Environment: real
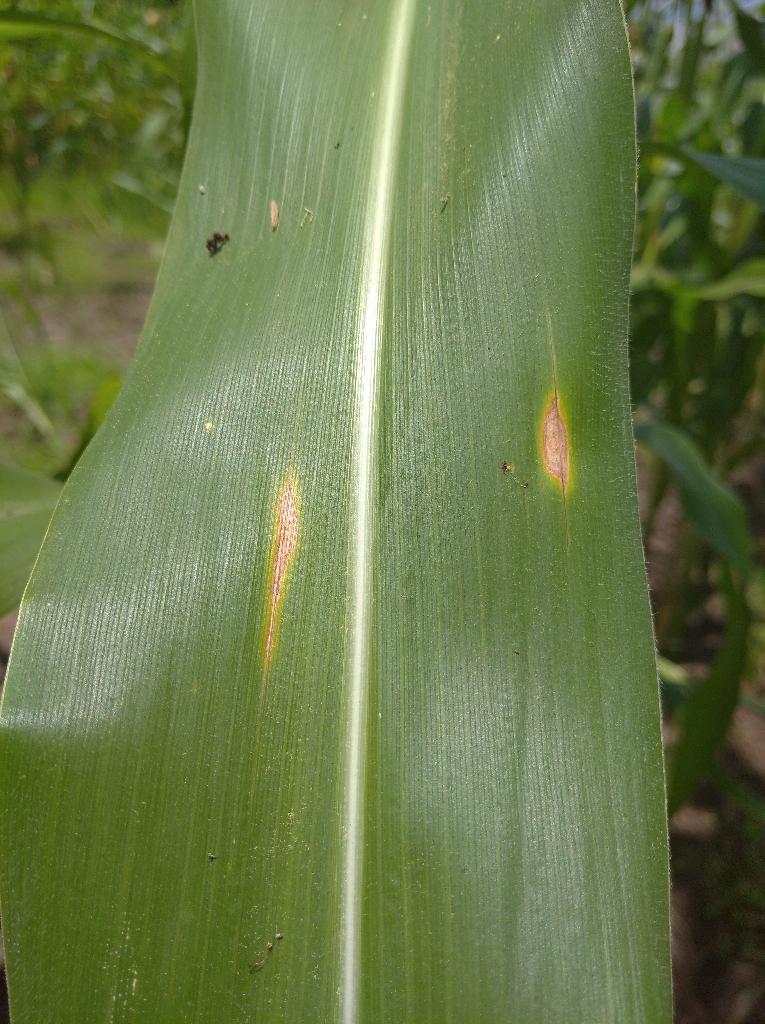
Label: northern_corn_leaf_blight